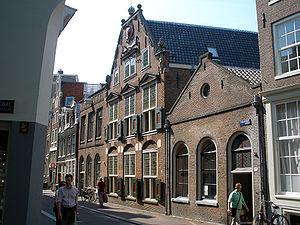
Droog Design est une entreprise néerlandaise de design conceptuel située à Amsterdam aux Pays-Bas. Droog travaille avec des designers indépendants pour concevoir et réaliser des produits, des projets, des expositions et des événements. Droog a travaillé avec, entre autres, Marcel Wanders, Hella Jongerius, Tejo Remy, Richard Hutten, Ed Annink et Jurgen Bey.